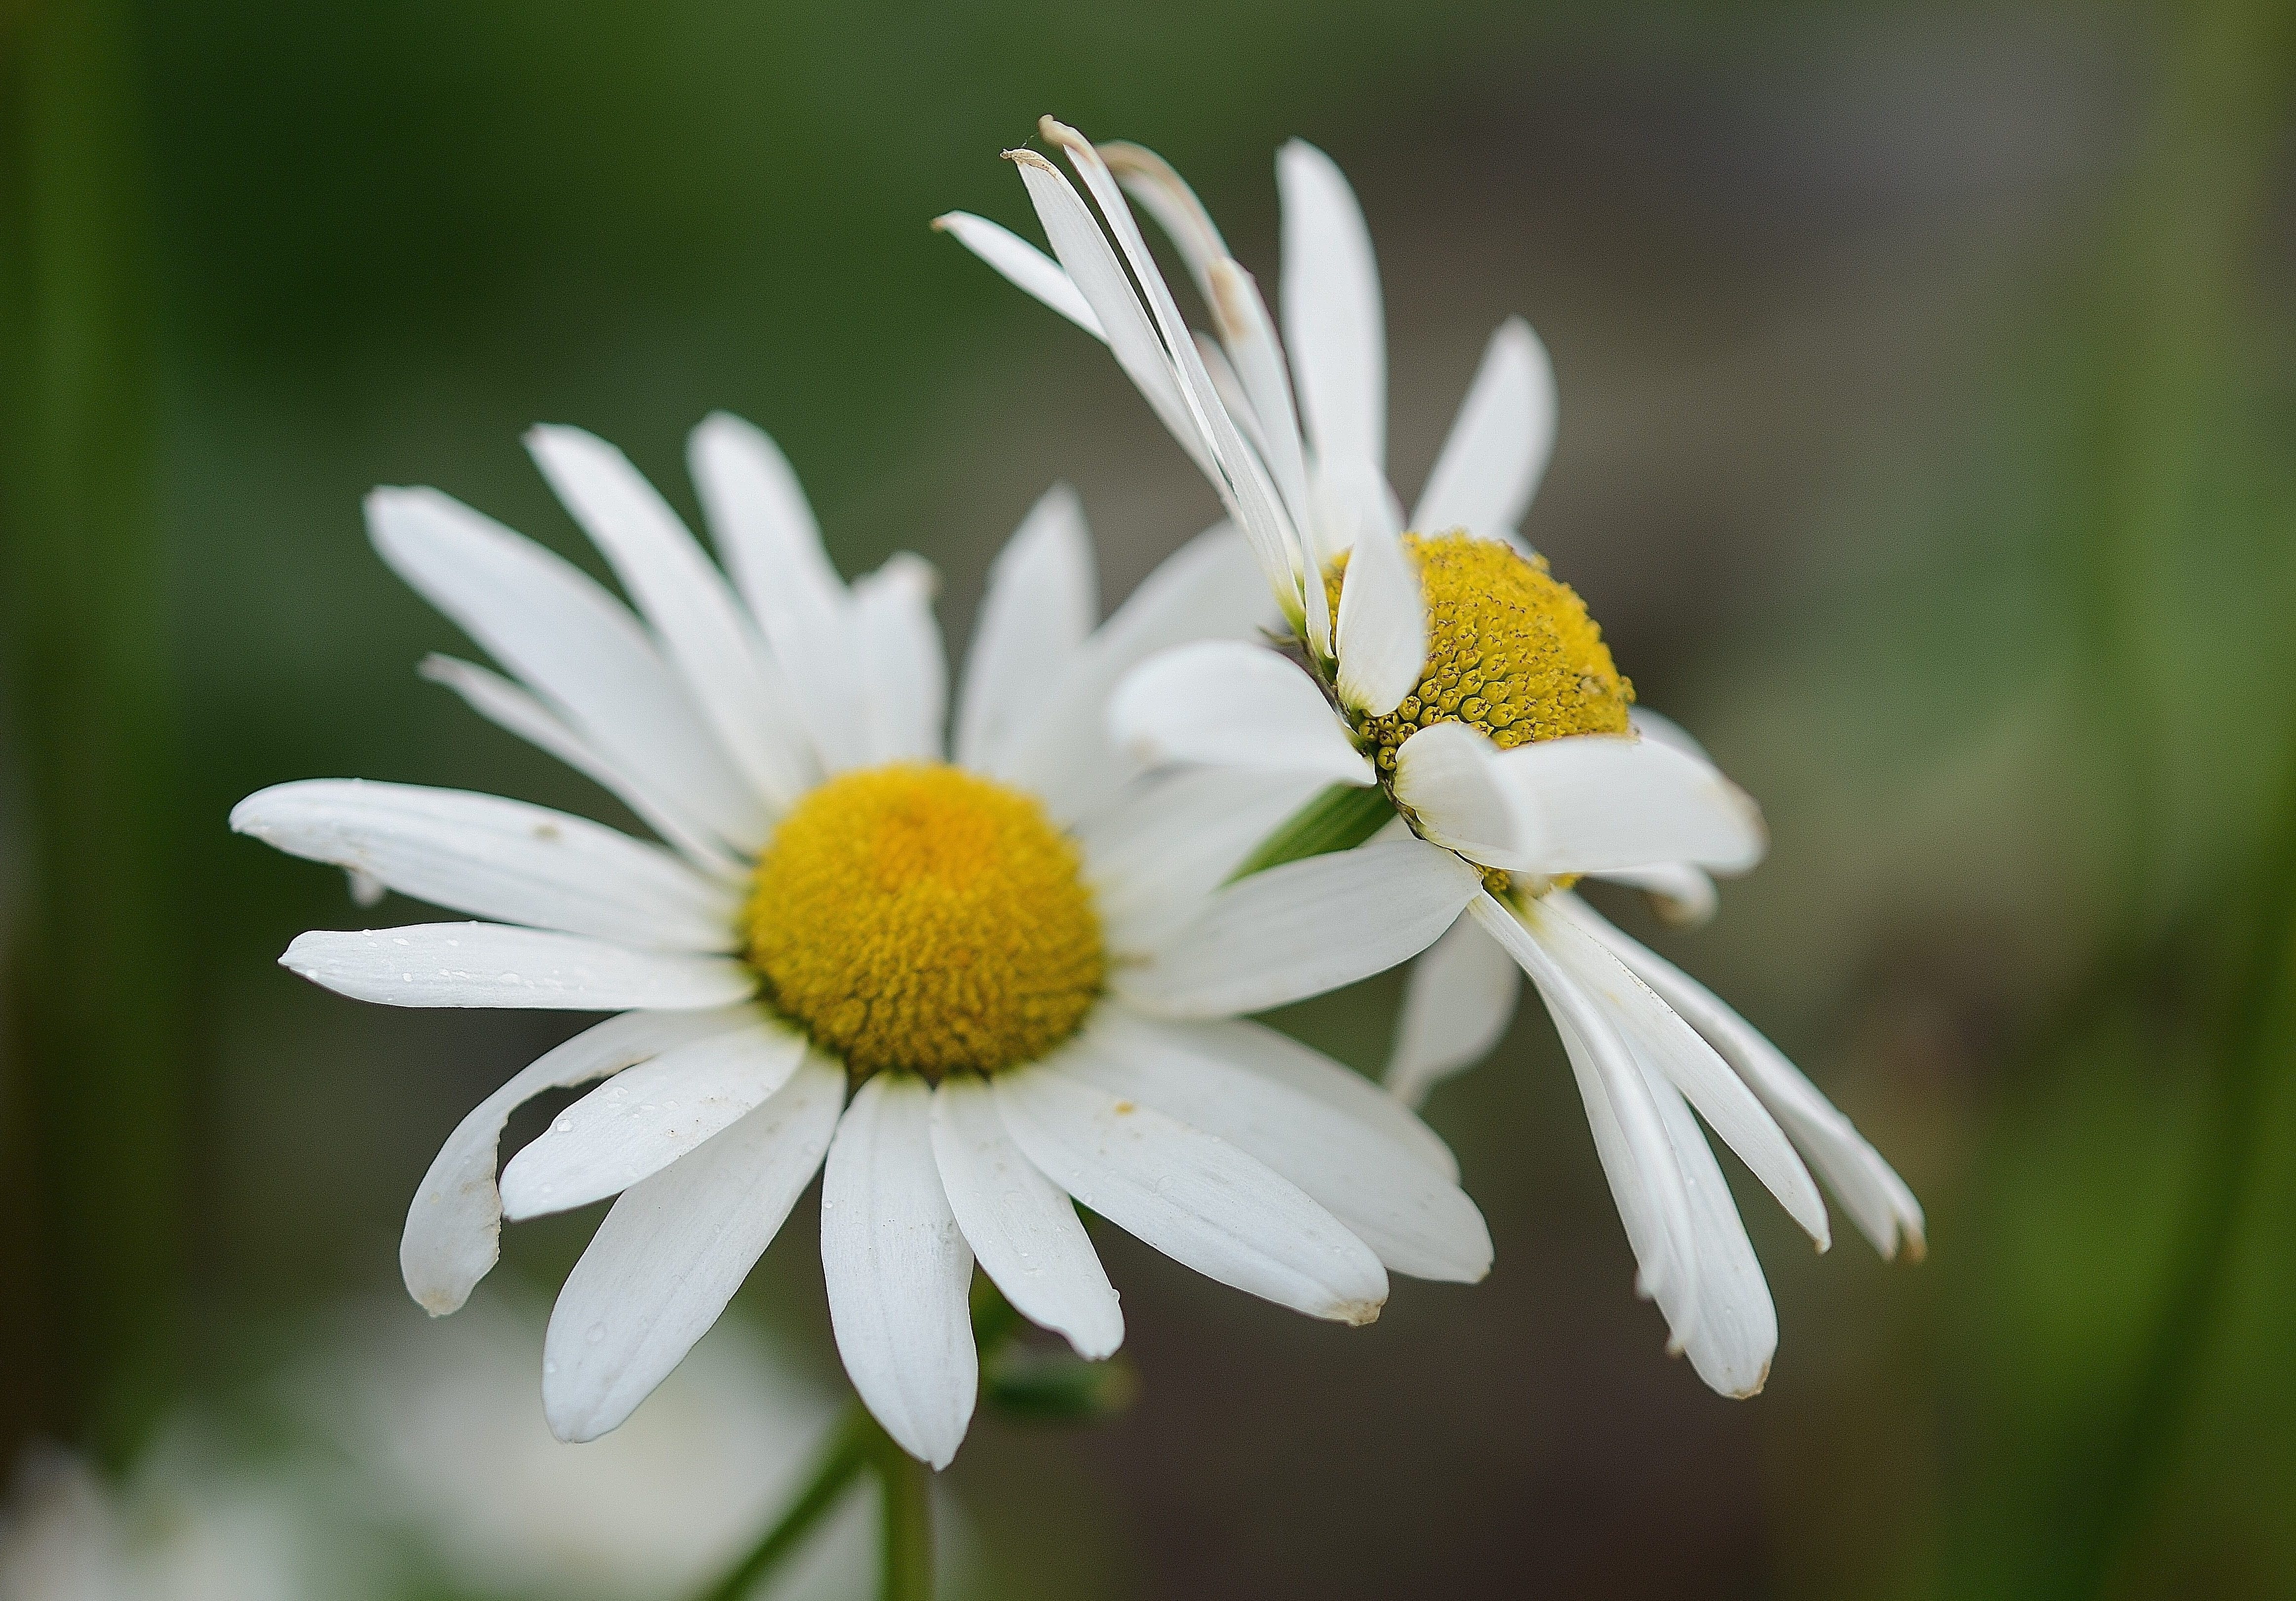
nature, blossom, plant, sky, meadow, leaf, flower, petal, bloom, summer, daisy, orange, green, herb, macro, botany, colorful, yellow, garden, flora, plants, wildflower, flowers, close up, colors, background, beautiful, detail, macro photography, flowering plant, daisy family, summer plant, oxeye daisy, plant stem, land plant, chamaemelum nobile, marguerite daisy